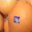
Label: orange